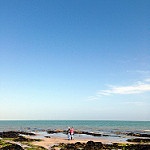
Label: sea